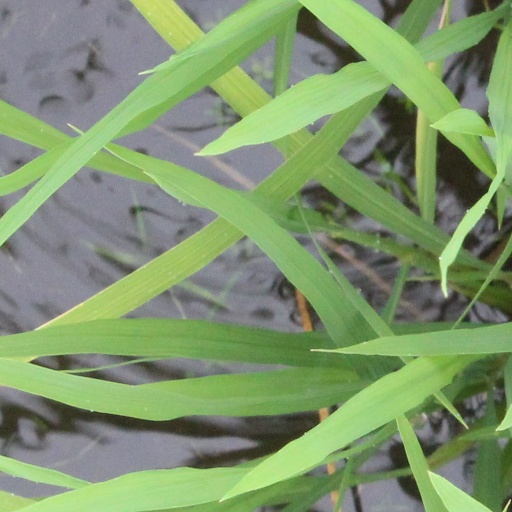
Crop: rice